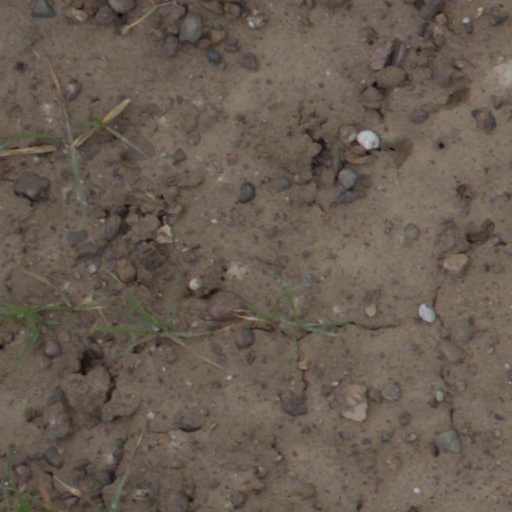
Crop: wheat